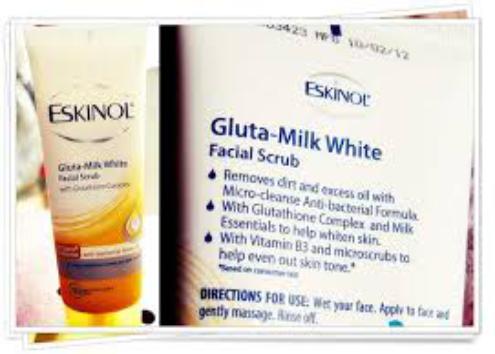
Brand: EskinoL
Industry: Necessities